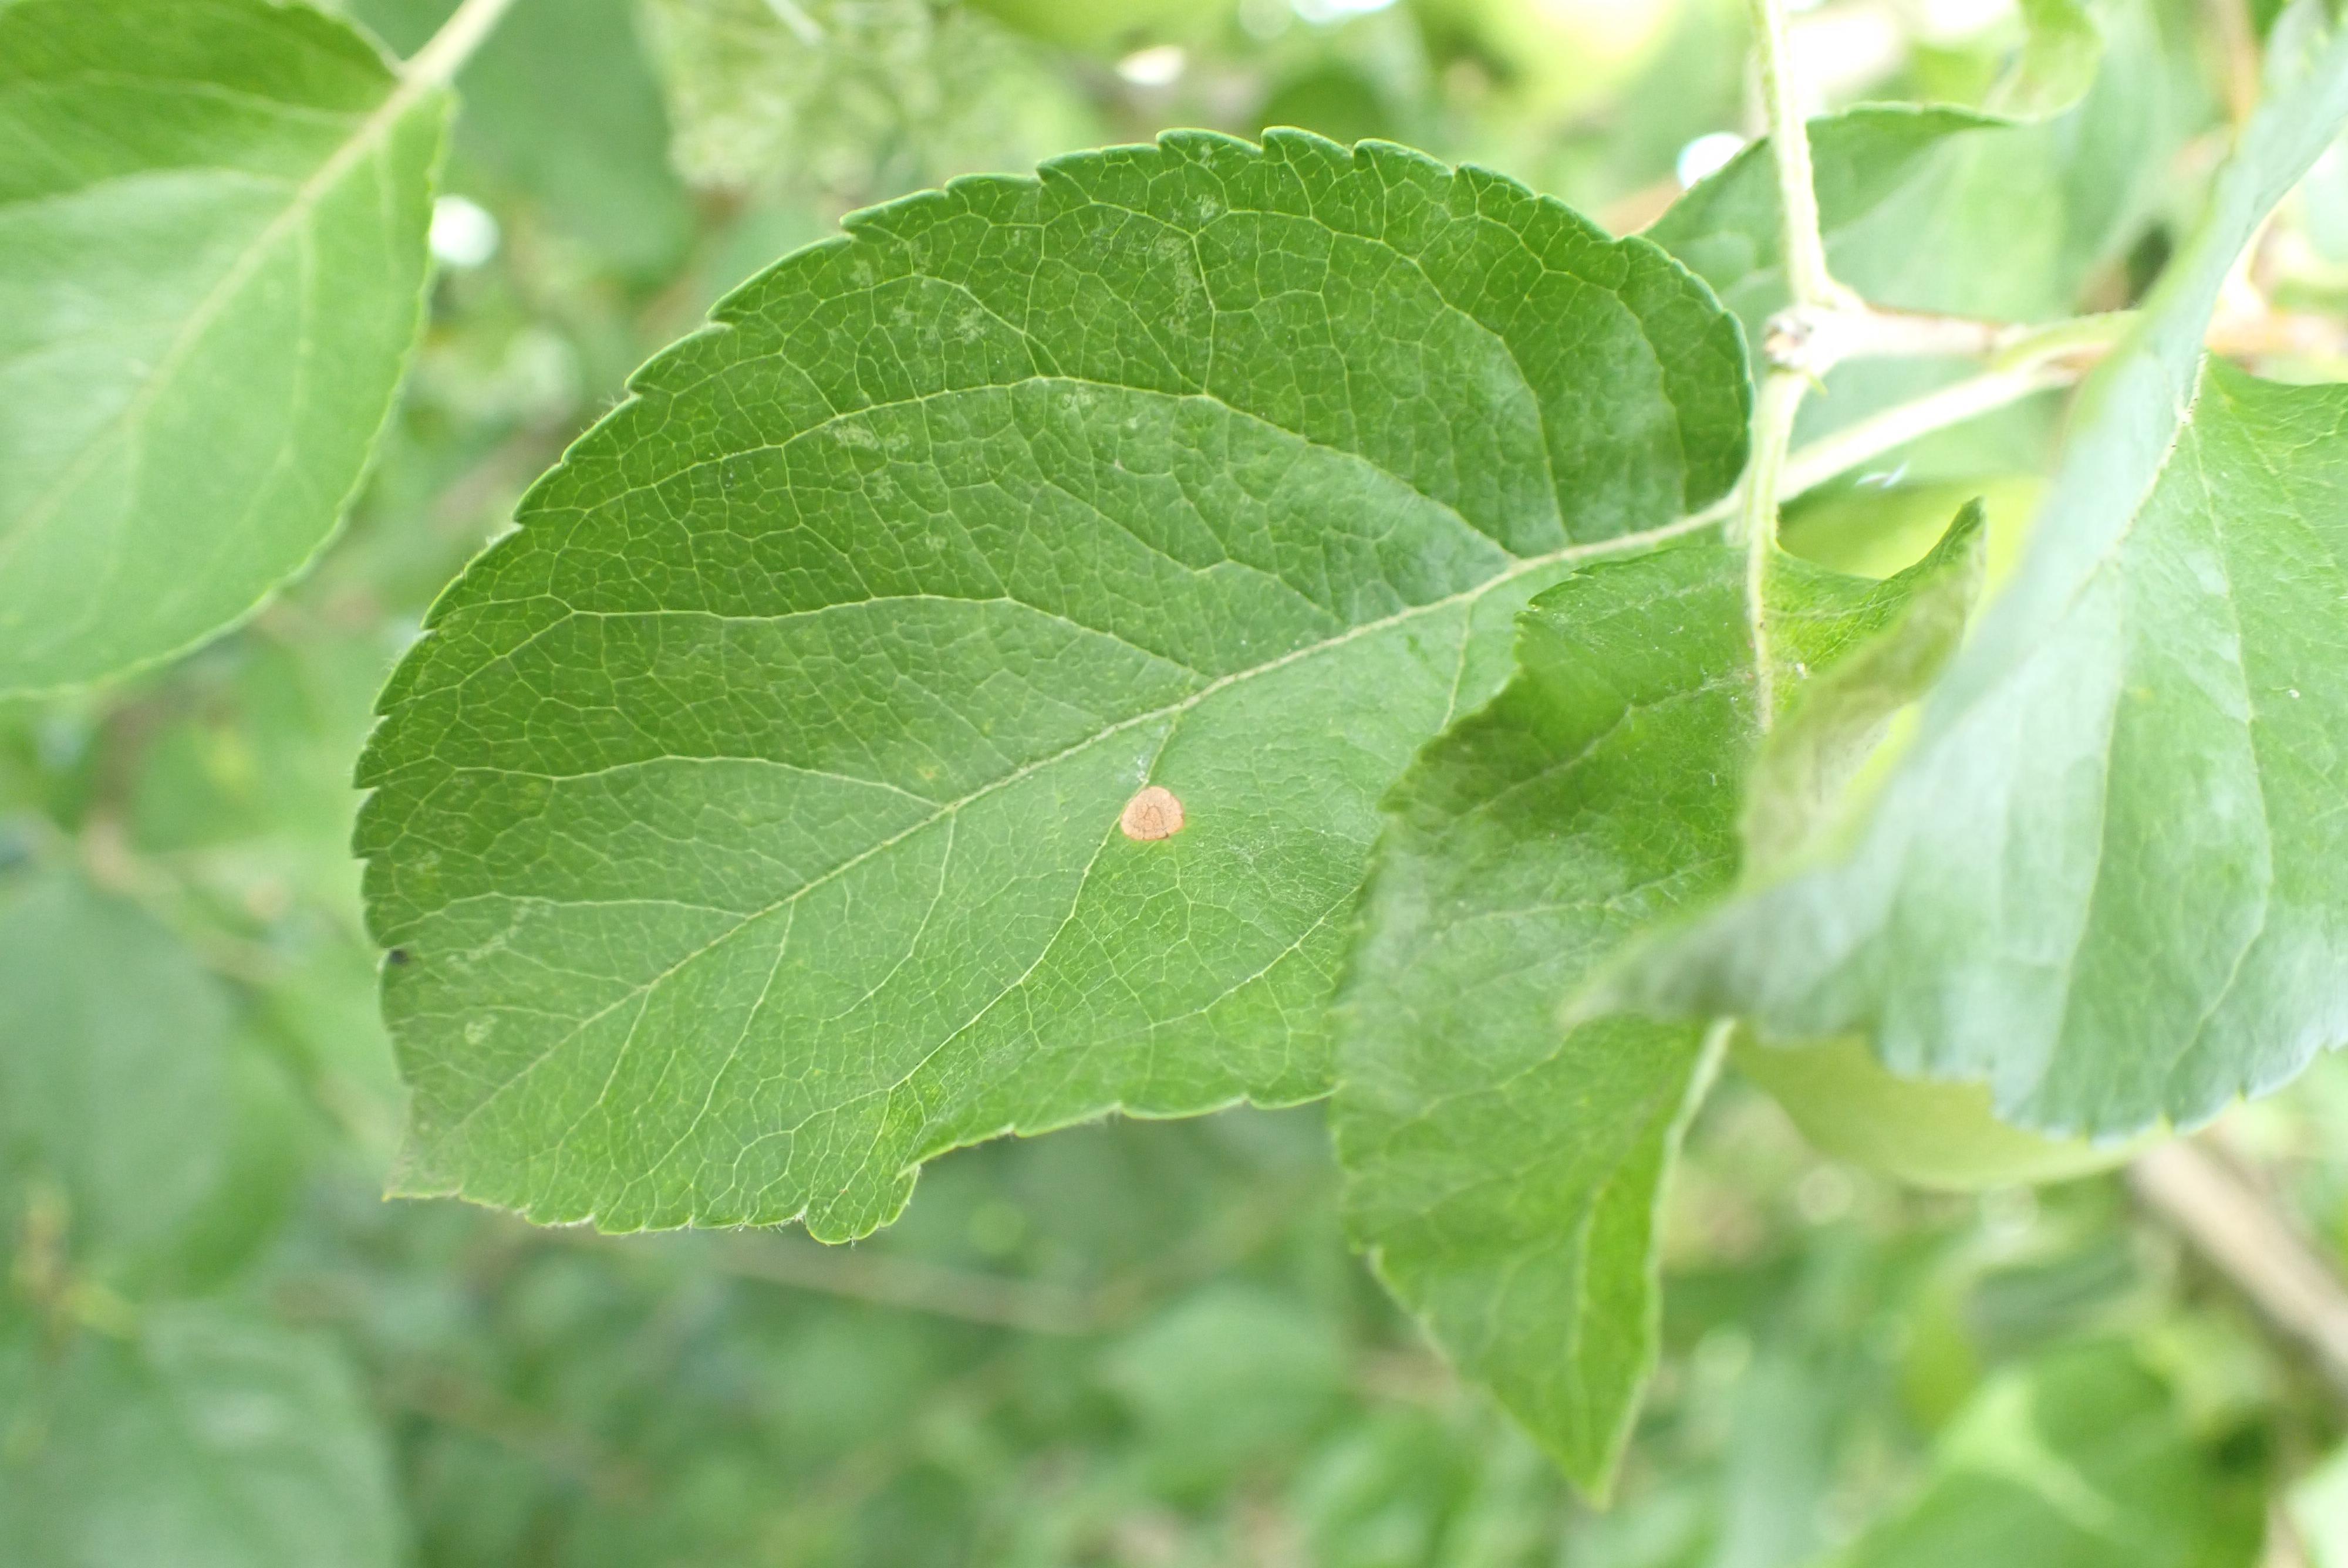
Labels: frog_eye_leaf_spot